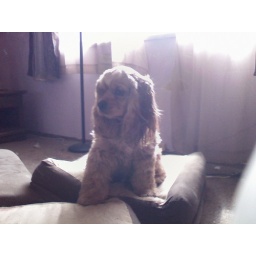
Depressed couchless dog, I moved the couch out of the house by myself.